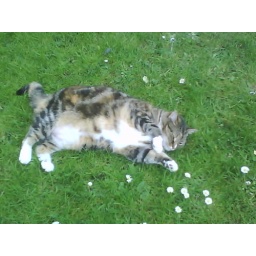
daisy the cat in daisys